Rani Gaidinliu

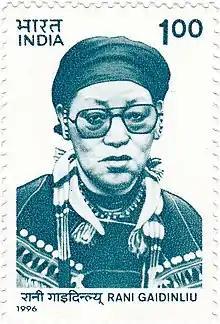
Rani Gaidinliu on a 1996 stamp of India

Gaidinliu Pamei (26 January 1915 – 17 February 1993) popularly known as Rani Gaidinliu was an Indian Naga spiritual and political leader who led a revolt against British rule in India. At the age of 13, she joined the Heraka religious movement of her cousin Haipou Jadonang. The movement later turned into a political movement seeking to drive out the British from Manipur. Within the Heraka faith, she came to be considered an incarnation of the Goddess Cherachamdinliu. Gaidinliu was arrested in 1932 at the age of 16, and was sentenced to life imprisonment by the British rulers. Jawaharlal Nehru met her at Shillong Jail in 1937, and promised to pursue her release. Nehru gave her the title of "Rani" ("Queen"), and she gained local popularity as Rani Gaidinliu.